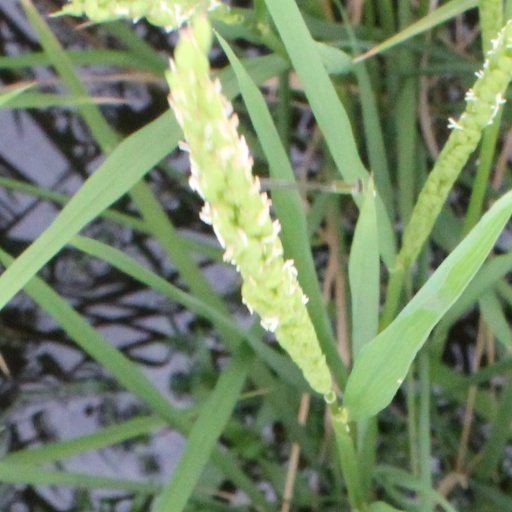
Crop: rice